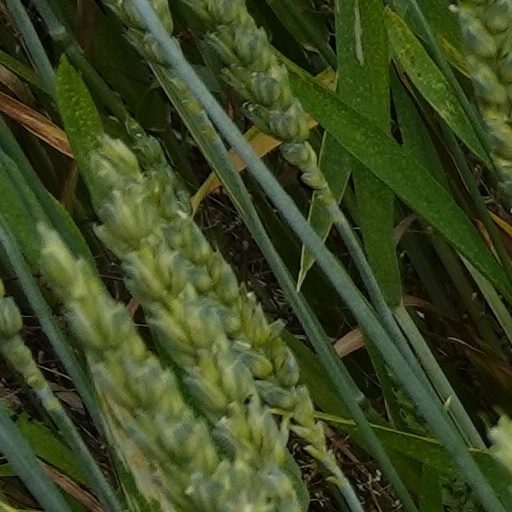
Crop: wheat